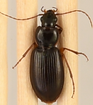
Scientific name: Synuchus impunctatus
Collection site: Steigerwaldt-Chequamegon NEON (STEI), plot STEI_003